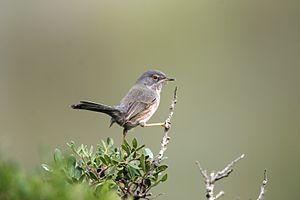
La montagne Sainte-Victoire, en provençal Mont Venturi selon la norme classique ou Mount Ventùri selon la norme mistralienne, est un massif calcaire du Sud de la France, dans la région Provence-Alpes-Côte d'Azur.